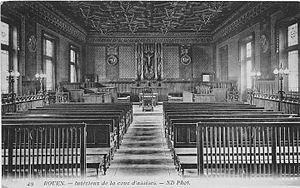
Le palais de justice de Rouen, ancien Échiquier de Normandie, est un édifice de la ville de Rouen, situé dans le département français de la Seine Maritime, en région Normandie. Il s'agit de l'un des monuments les plus emblématiques de la capitale normande.
L'Assassinat de l'évêque de Liège est un tableau réalisé par le peintre romantique français Eugène Delacroix en 1828 ou 1829. Cette huile sur toile représente une scène de Quentin Durward, roman historique de Walter Scott. Exposée au Salon parisien de 1831, elle est aujourd'hui conservée au musée du Louvre, à Paris.